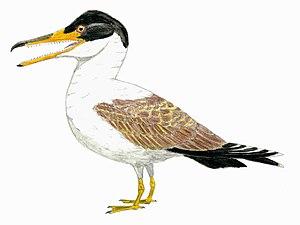
Les Ornithurae forment un clade regroupant l'ancêtre commun des « oiseaux » primitifs Ichthyornis et Hesperornis, et tous les oiseaux modernes, ainsi que tous les descendants de cet ancêtre commun.
Hesperornis est un genre éteint d'« oiseaux » primitifs, aquatiques, dentés et non-volants, un avialien Ornithurae, rattaché au clade des Hesperornithes et à la famille des Hesperornithidae. Il a vécu au Crétacé supérieur, du Coniacien au Campanien inférieur, il y a environ entre 89 et 78 Ma. Ses fossiles ont été découverts en Amérique du nord aux abords de l'ancienne mer intérieure de l'Ouest nord-américain ; mais il a aussi été décrit en Russie et en Suède.